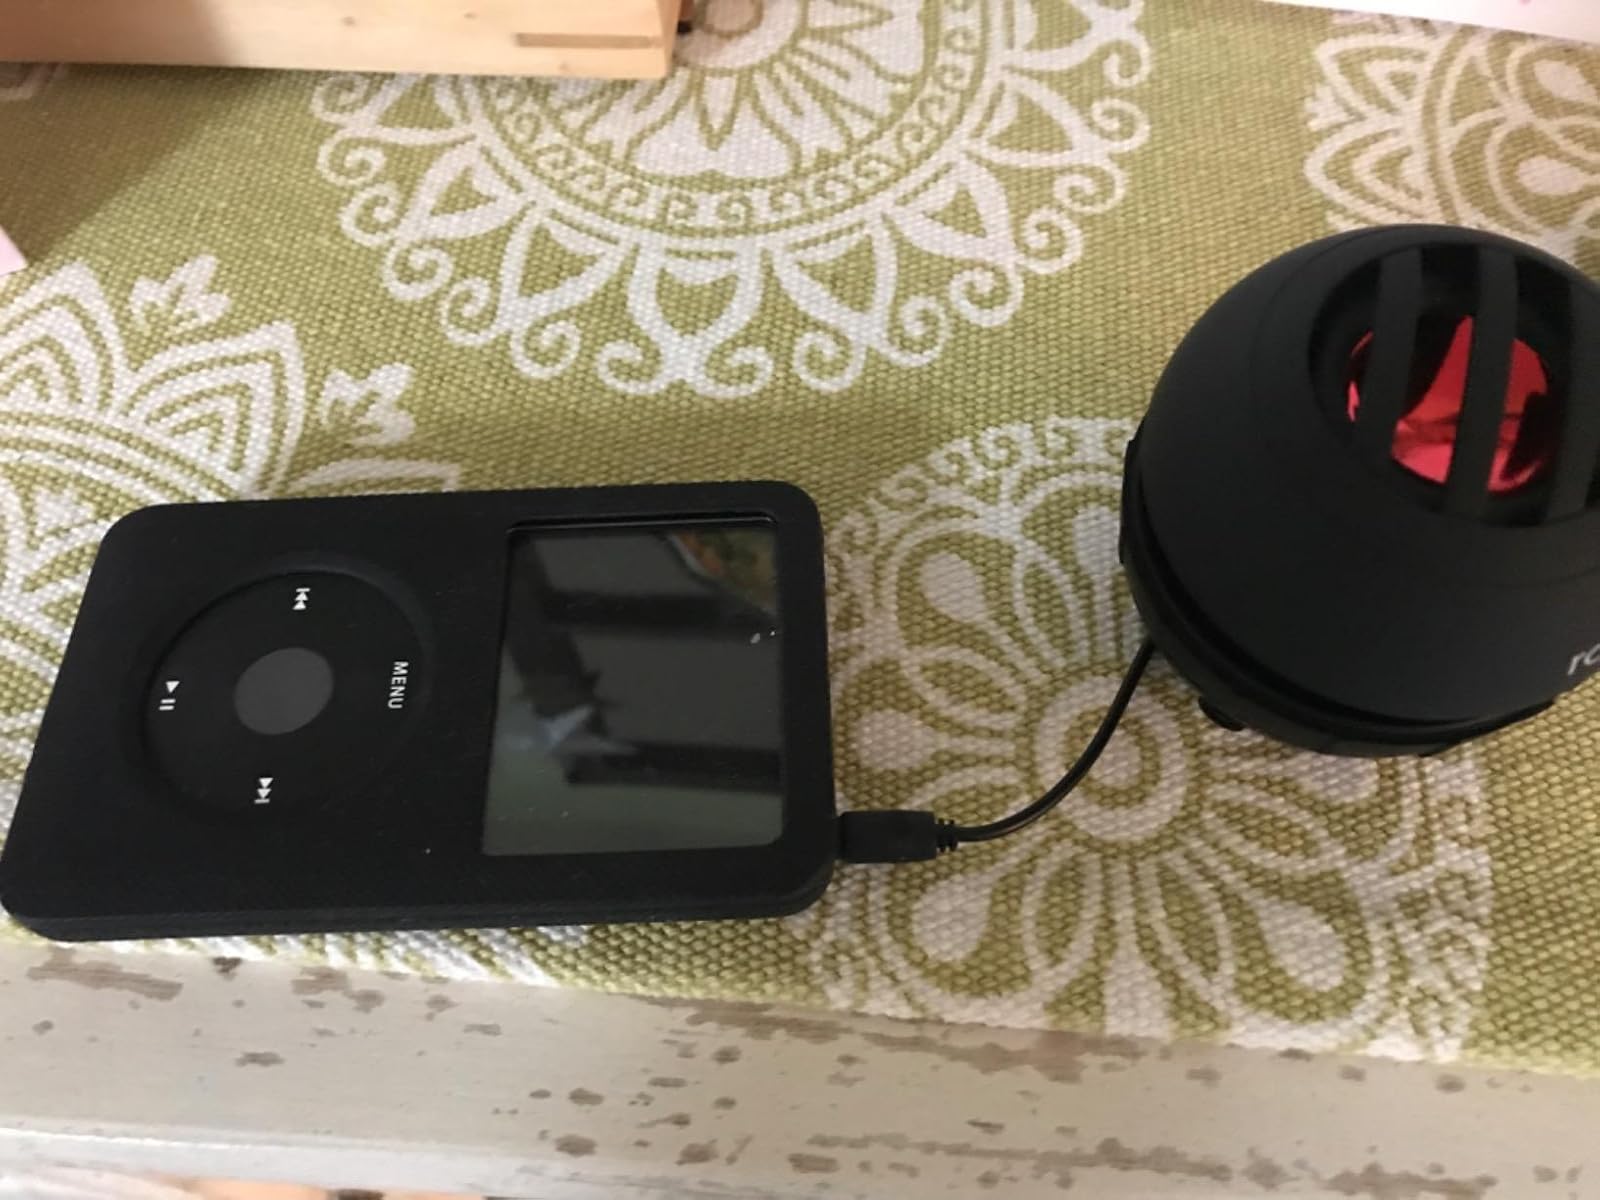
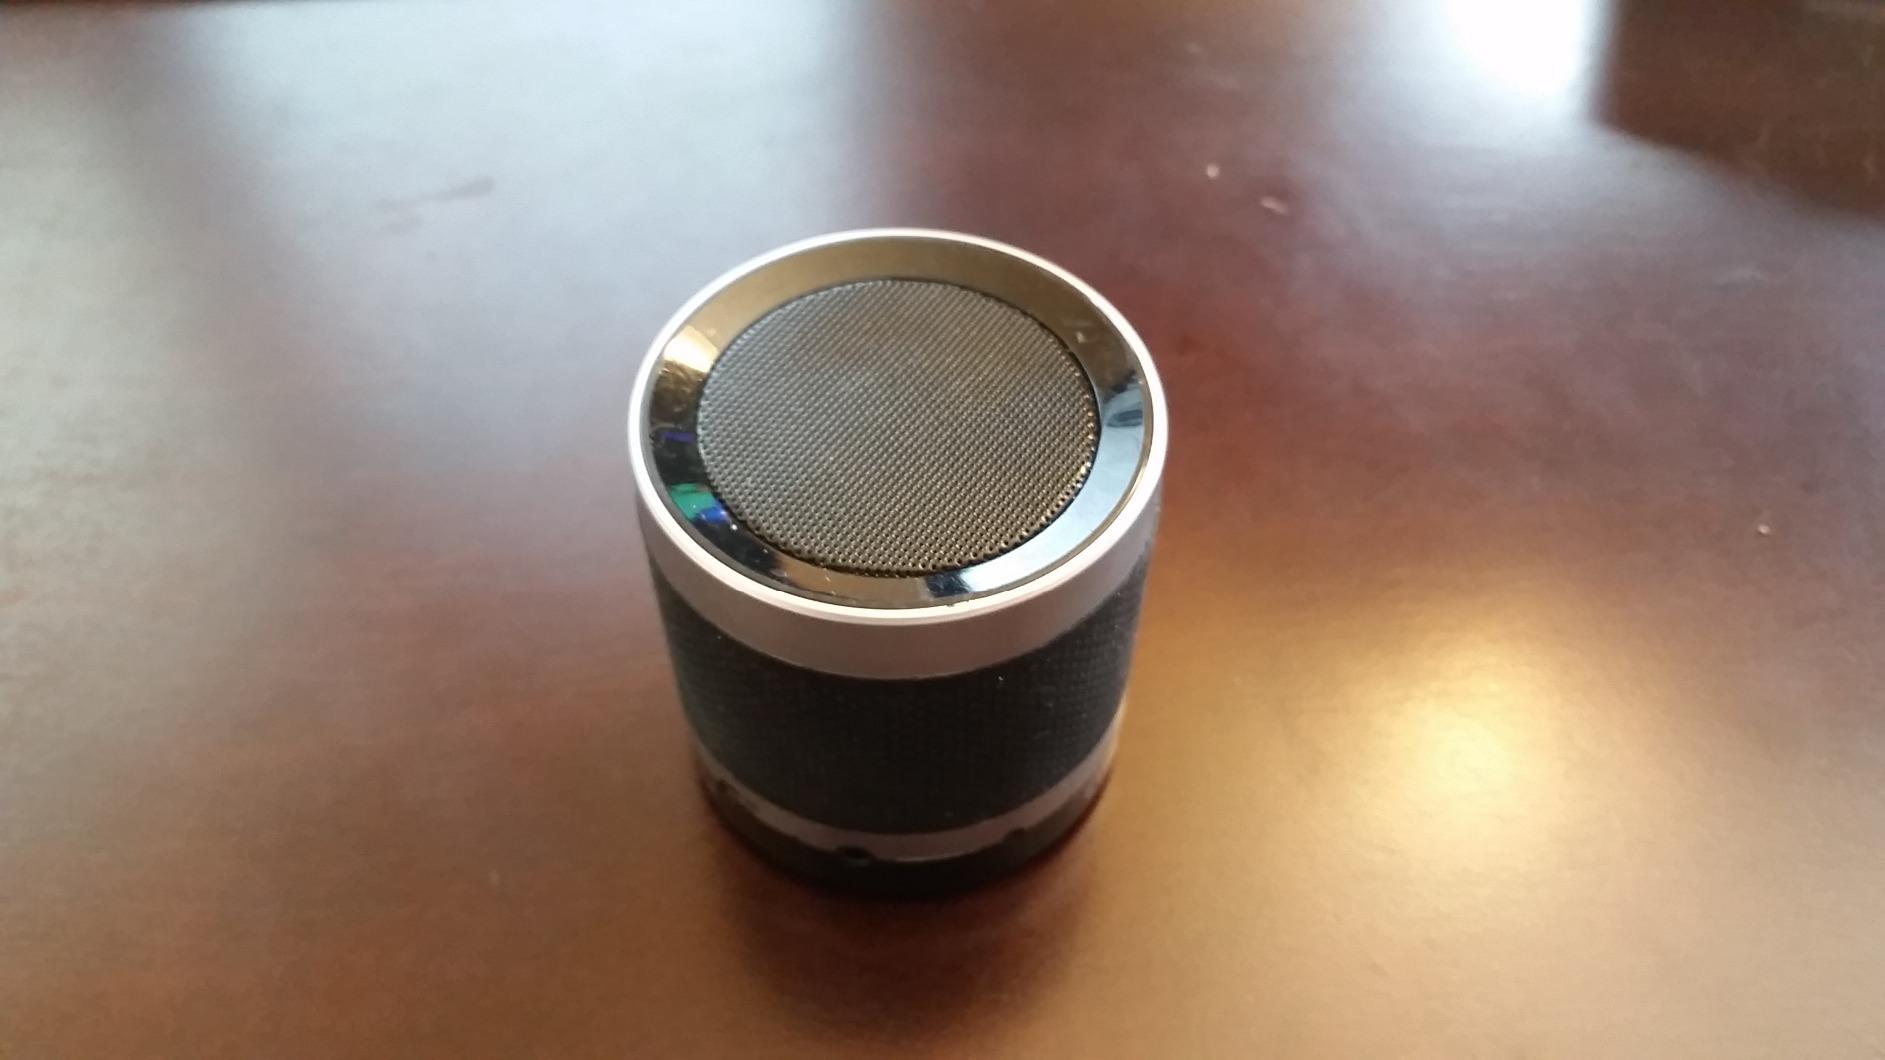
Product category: speaker
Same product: no